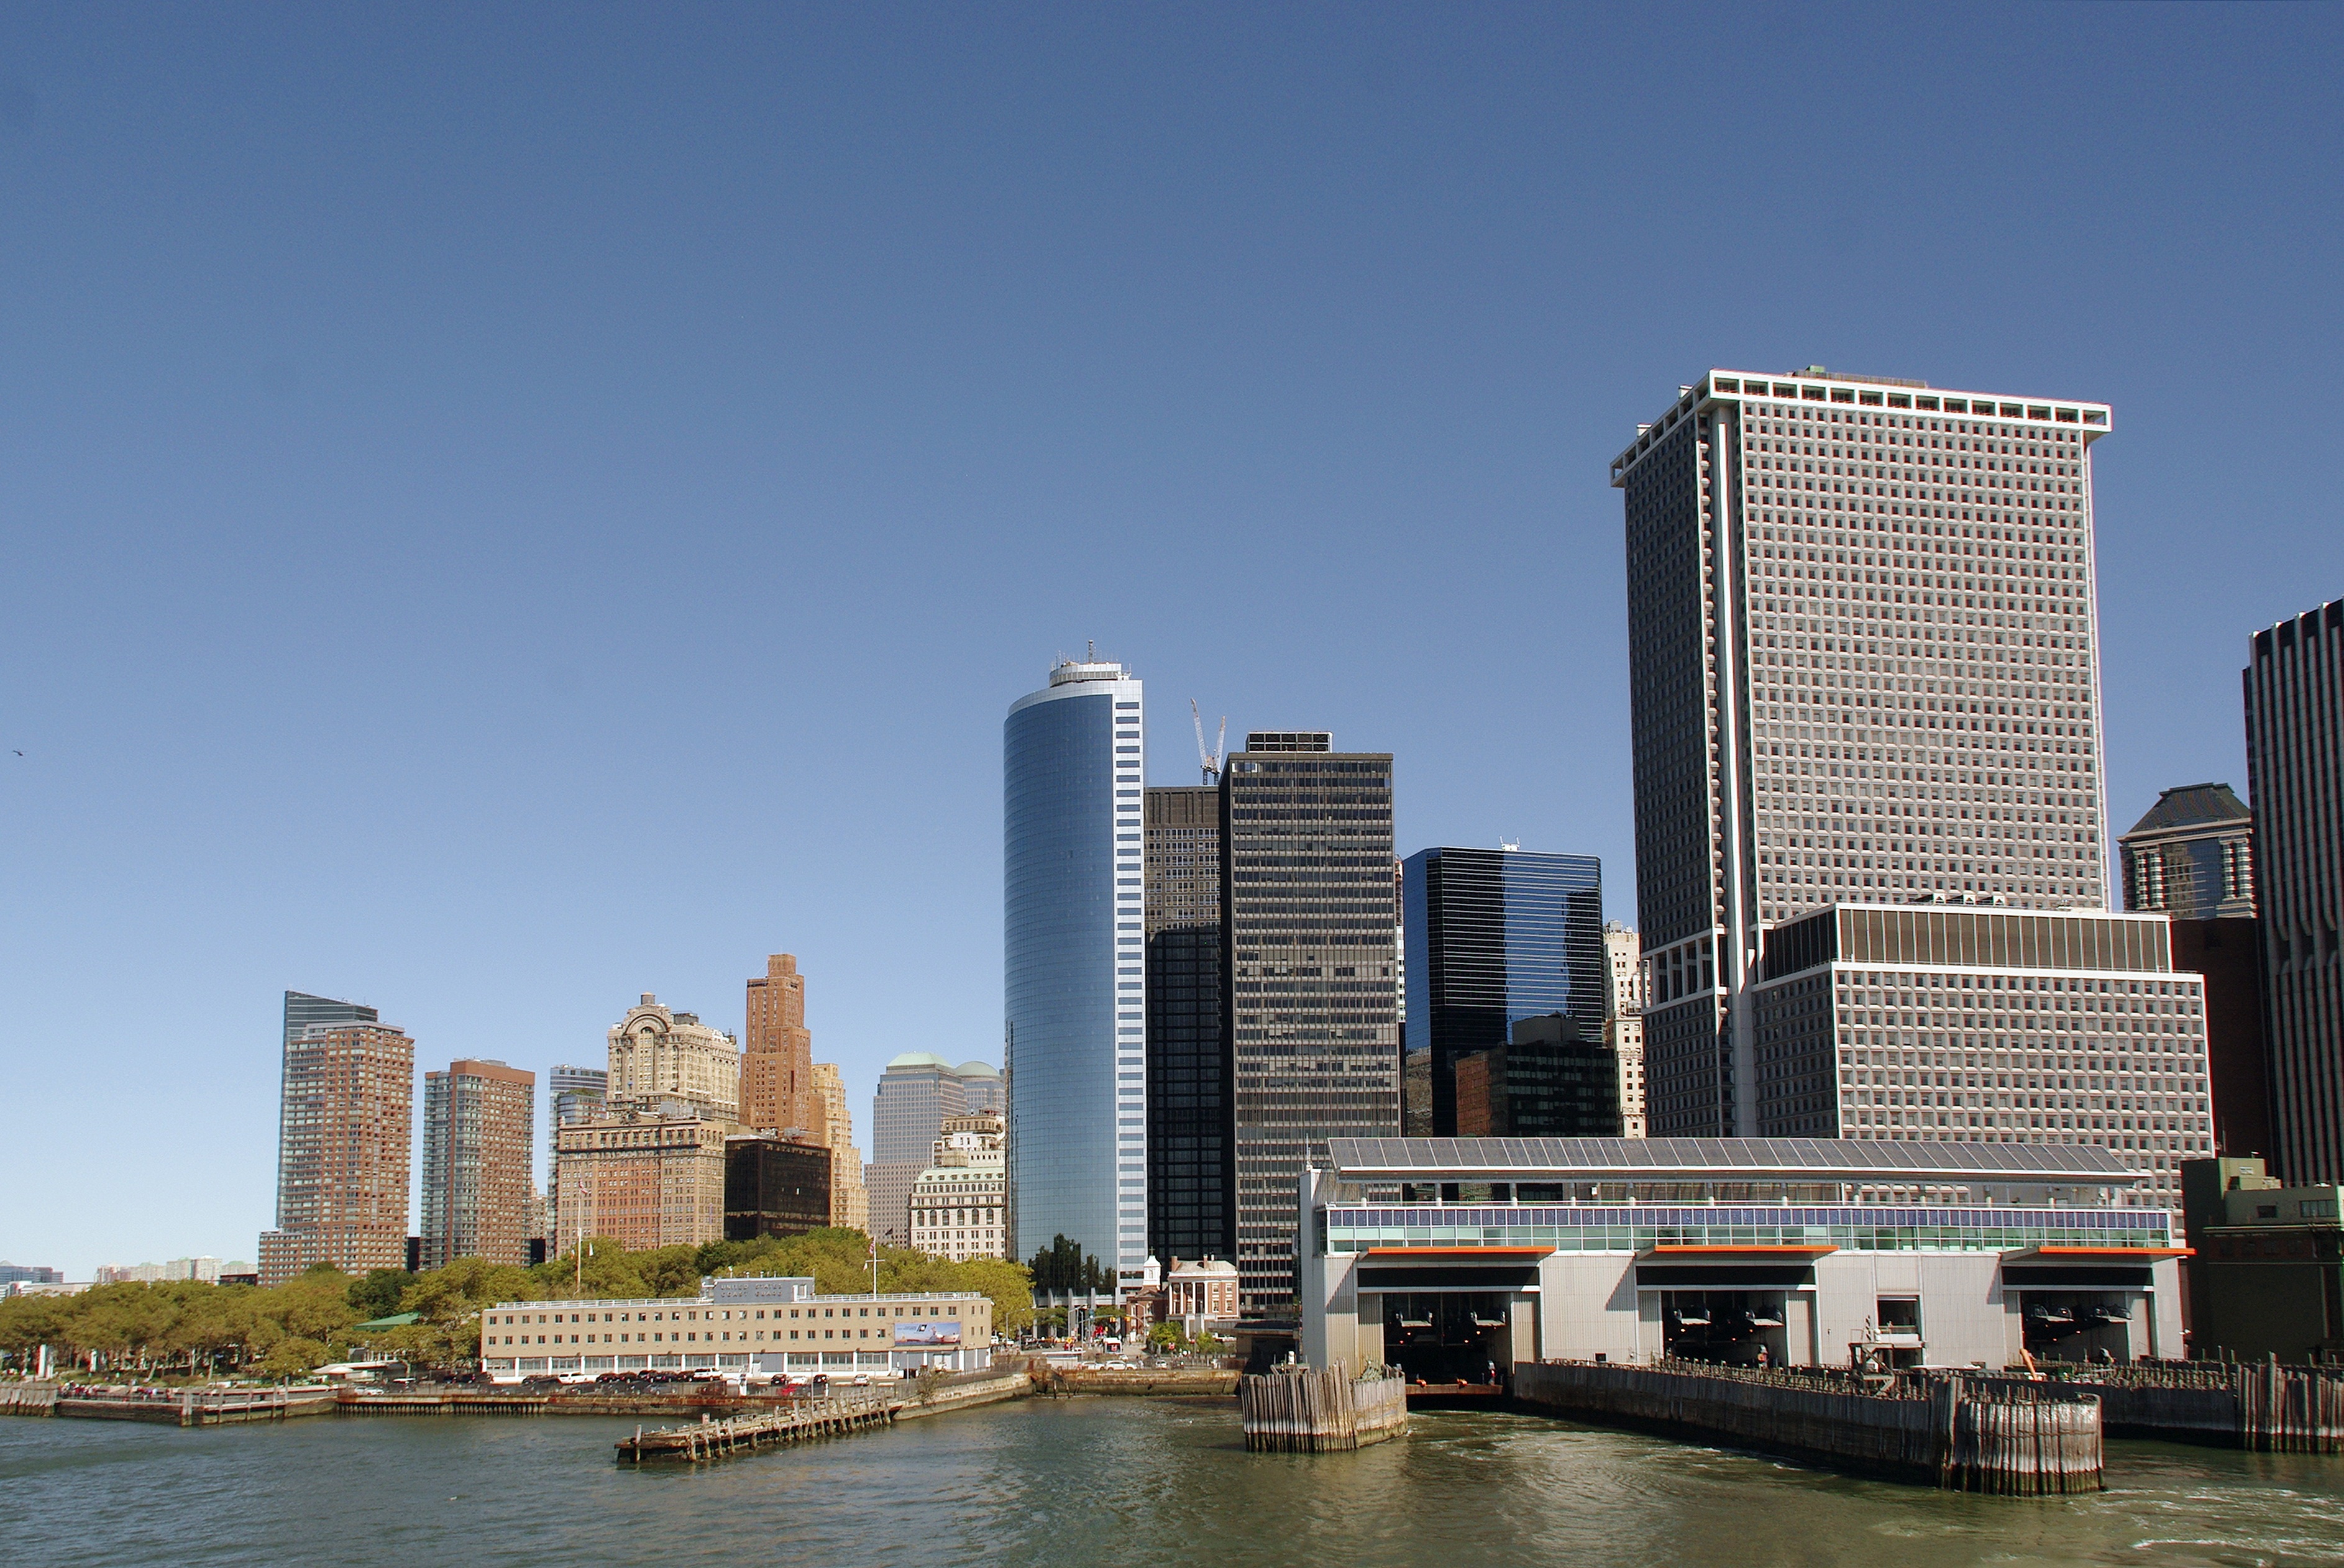
horizon, architecture, skyline, city, skyscraper, new york, pier, cityscape, downtown, vehicle, tower, landmark, tourism, tower block, united states, ferry, metropolis, condominium, urban area, geographical feature, human settlement, metropolitan area, south manhattan